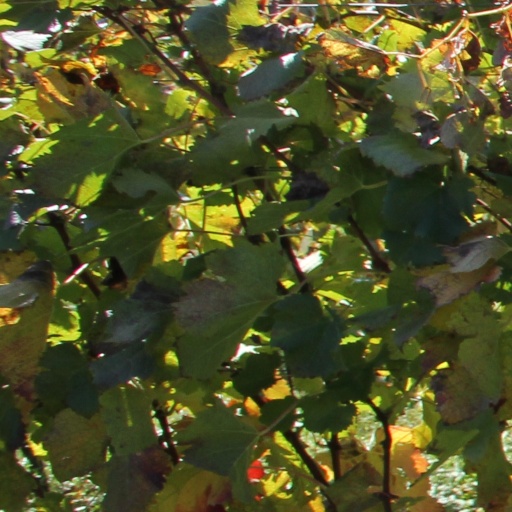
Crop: grape